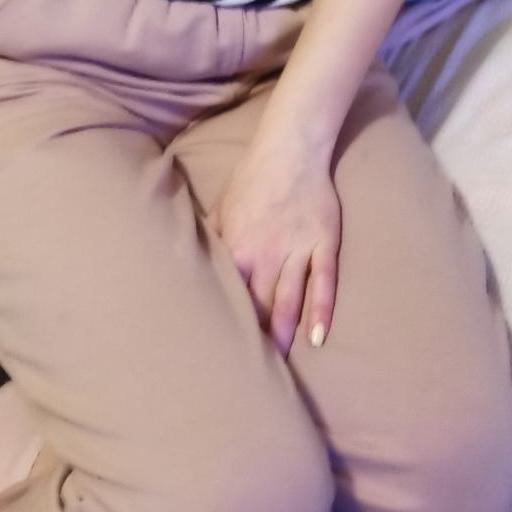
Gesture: no_gesture